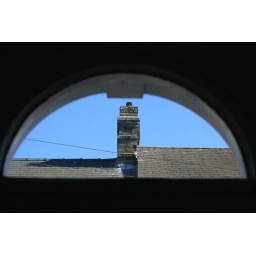
Through the window over the front door